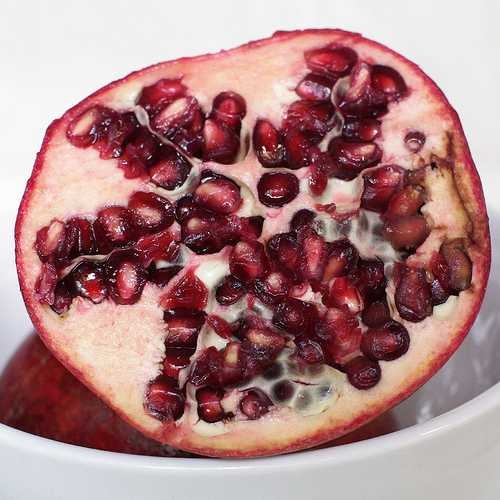
Label: Pomegranate